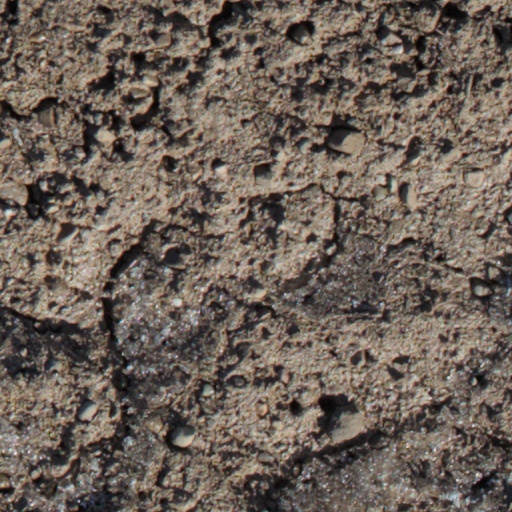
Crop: wheat